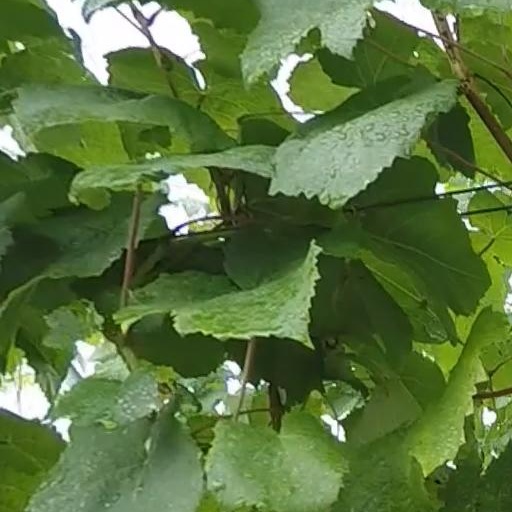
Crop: grape